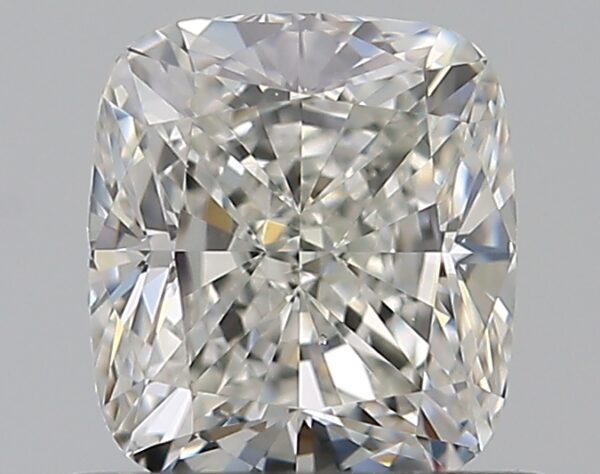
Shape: cushion
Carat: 0.71
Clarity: VS2
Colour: H
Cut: EX
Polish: EX
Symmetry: VG
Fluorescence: M
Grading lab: GIA
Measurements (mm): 5.25 x 4.72 x 3.29